WestConnex

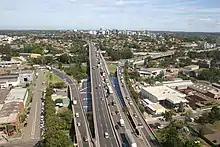
The M4 Western Motorway outside of Parramatta before construction. This section has since been widened as part of the WestConnex scheme.

Stage 1 works included widening of the existing M4 Western Motorway from two or three to four lanes in each direction between Parramatta and Homebush Bay Drive; and the M4 East, new twin three-lane motorway tunnels between Homebush and Haberfield, connecting to the City West Link.